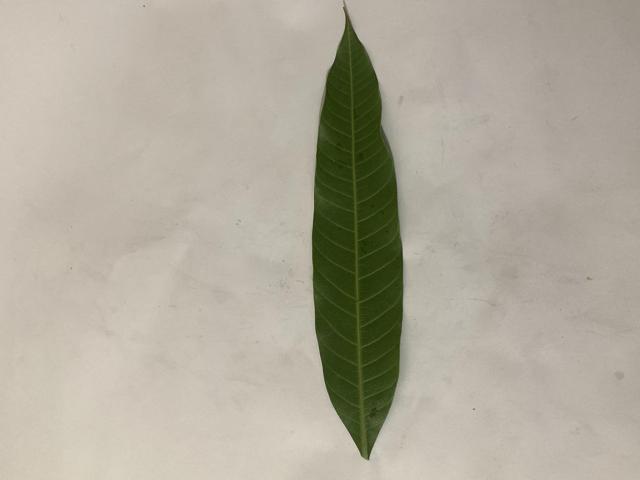
Mango leaf variety: Banana